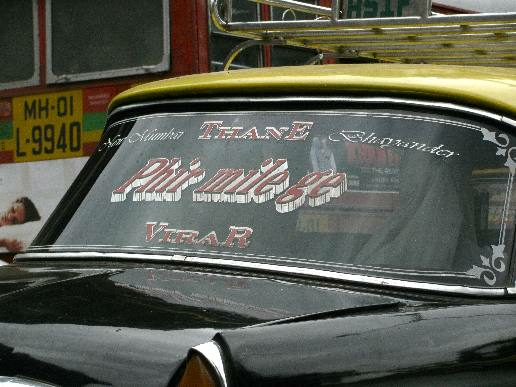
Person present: No